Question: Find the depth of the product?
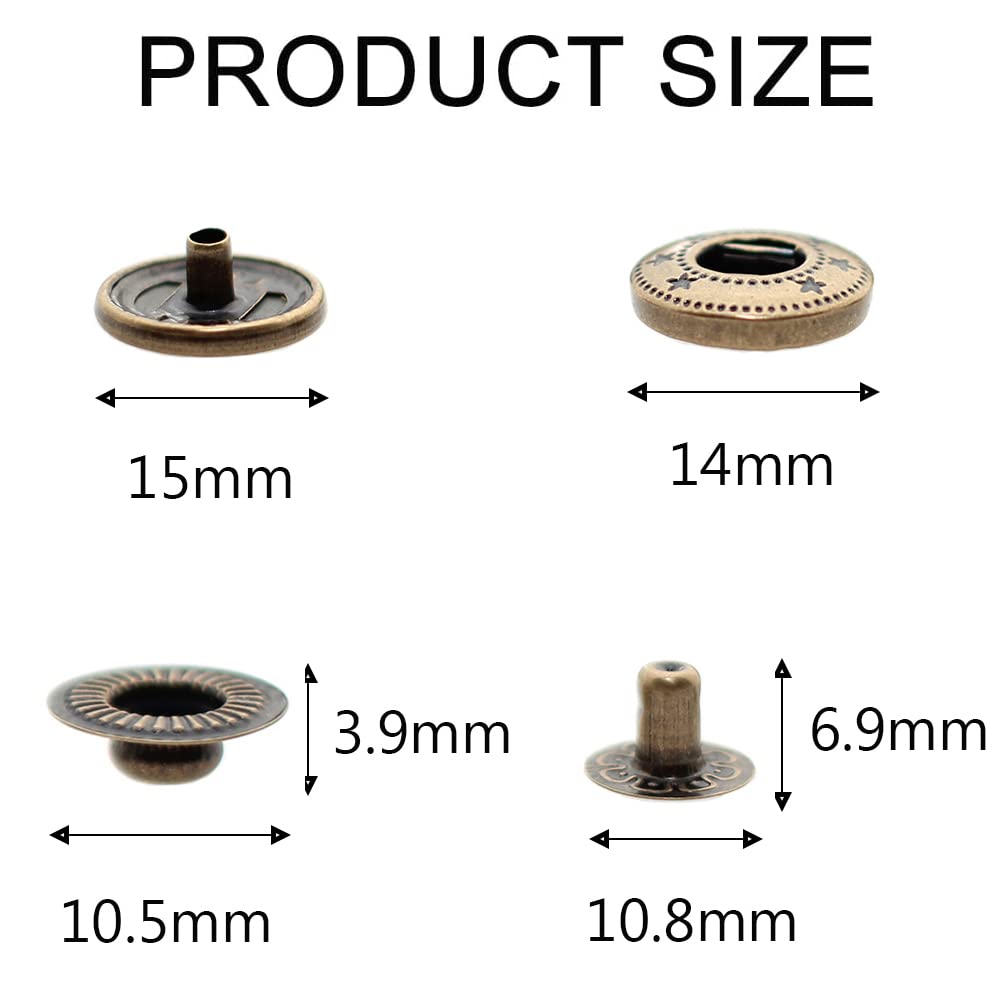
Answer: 6.9 millimetre